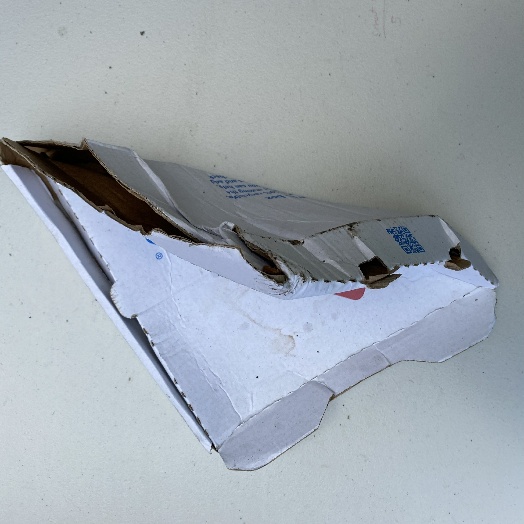
Label: Cardboard